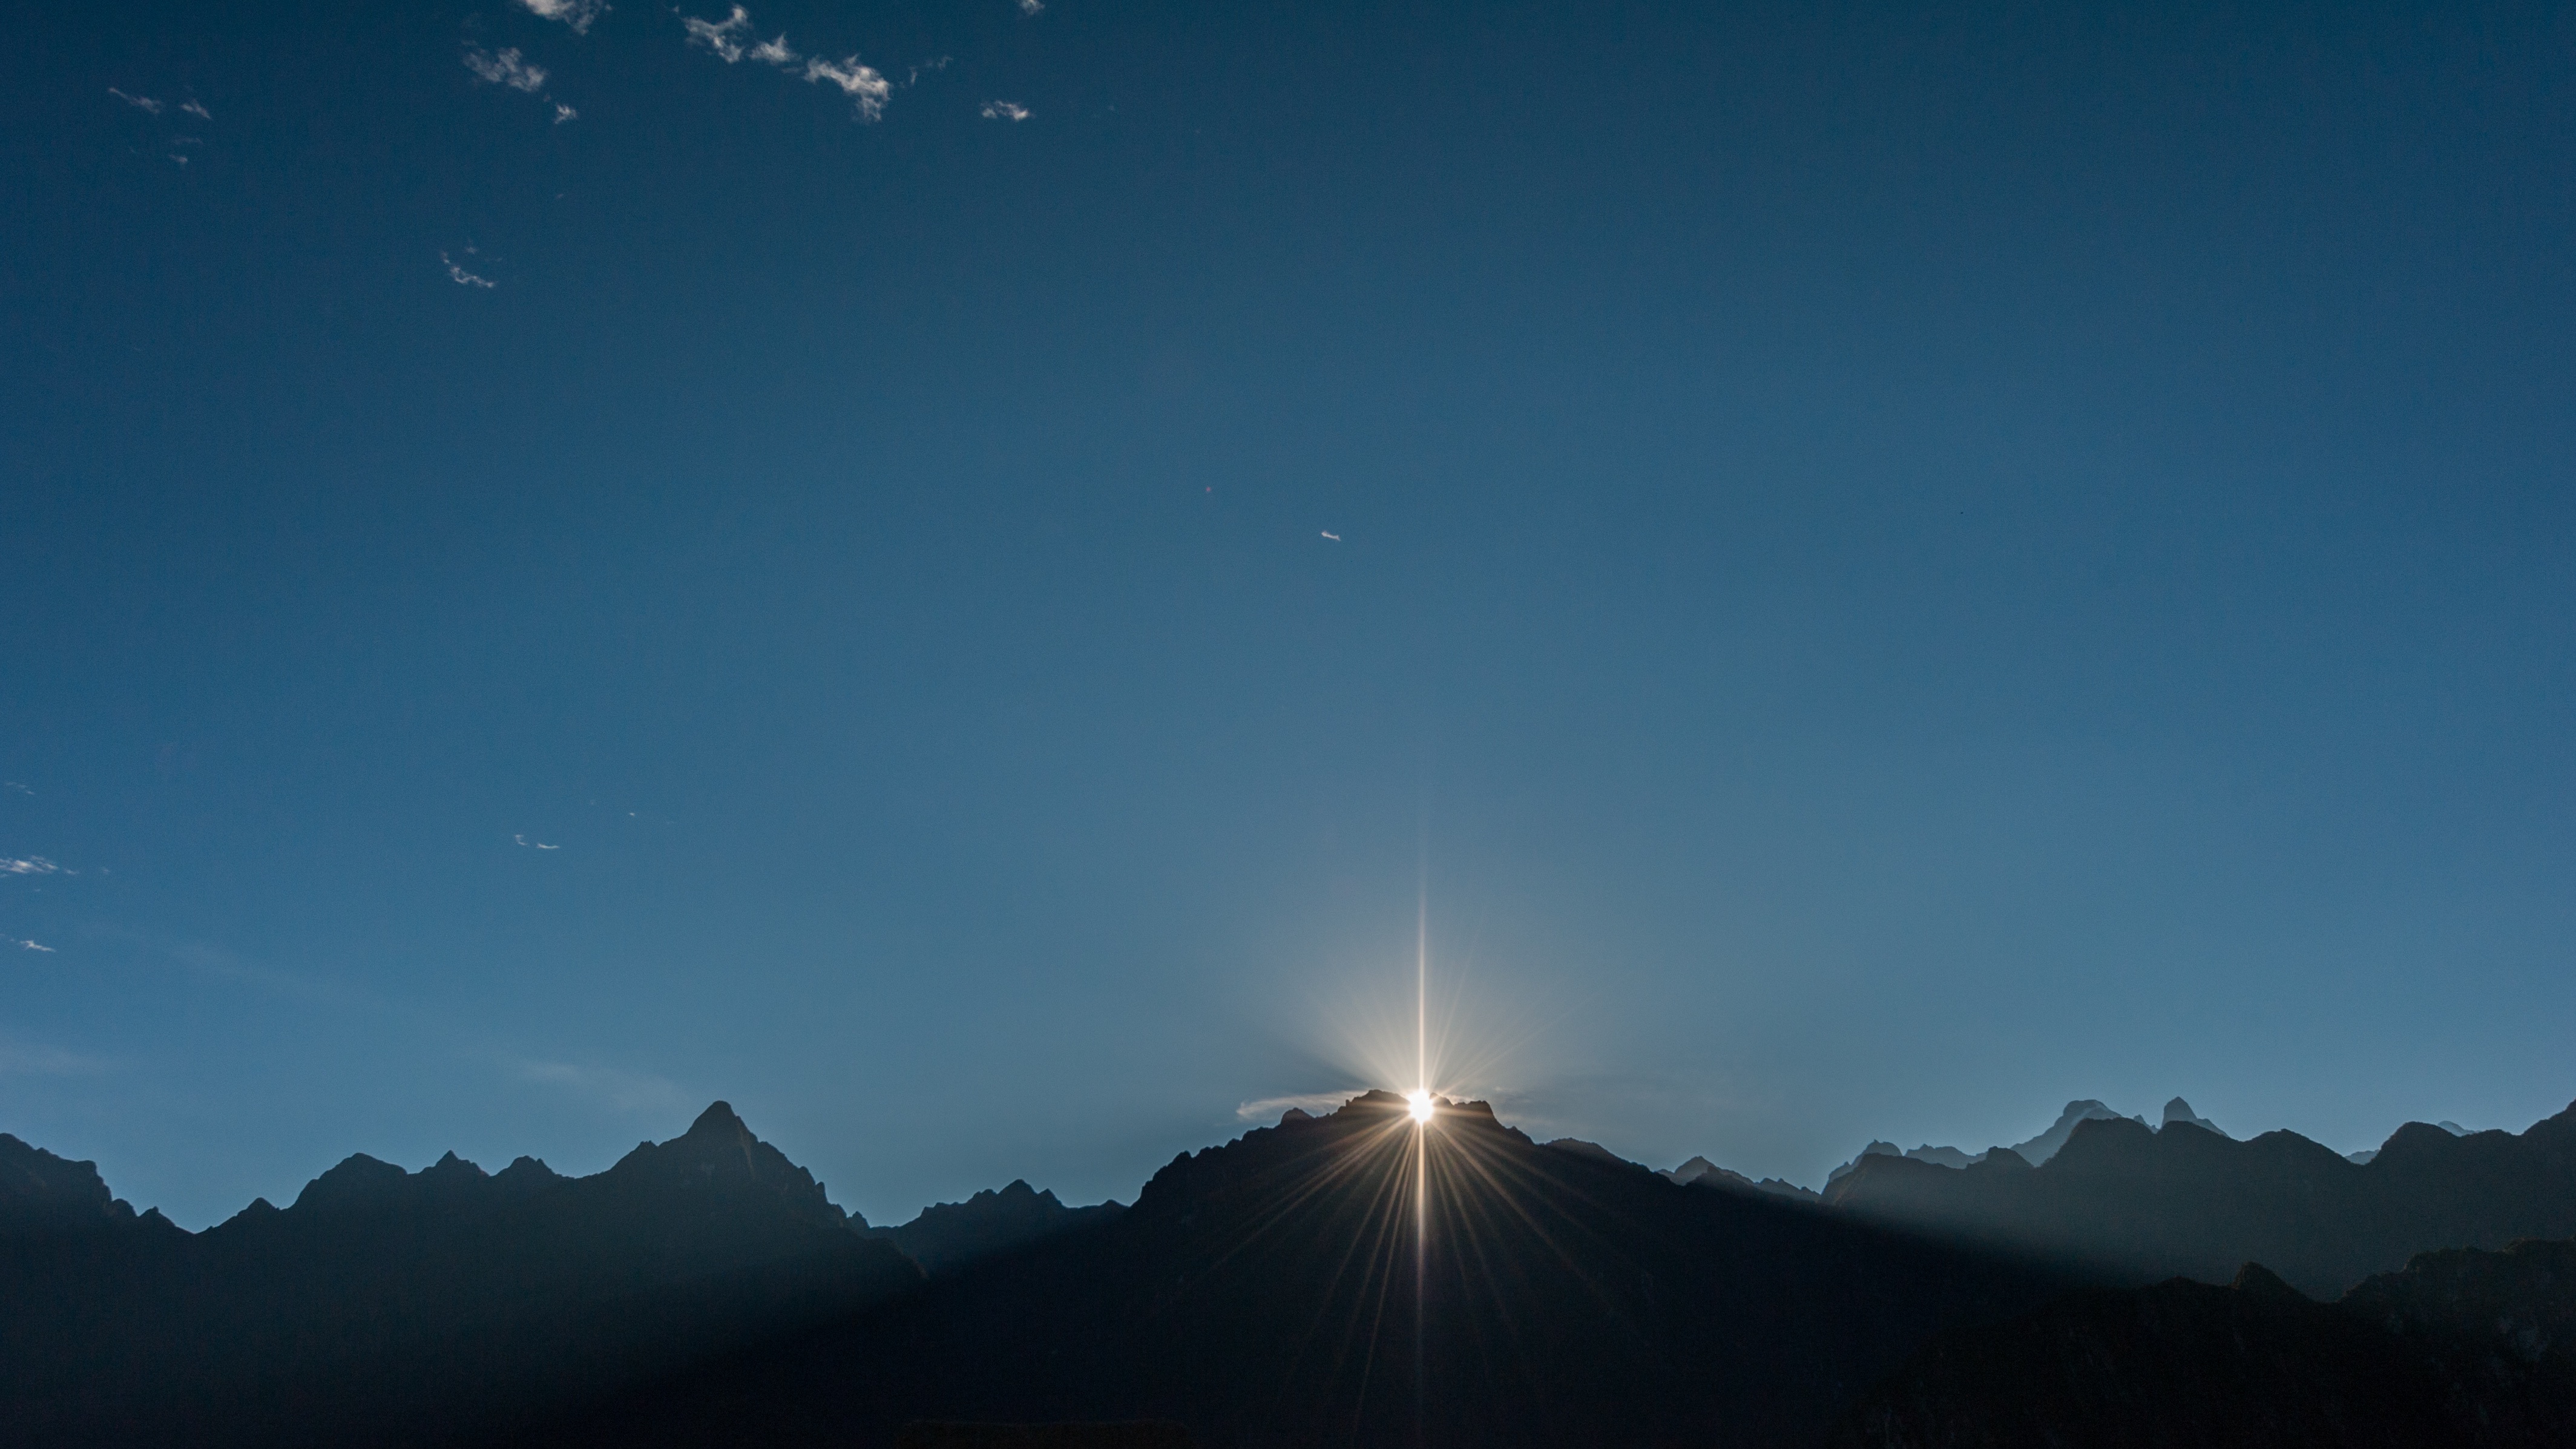
horizon, mountain, light, cloud, sky, sunrise, night, sunlight, dawn, atmosphere, mountain range, dusk, moonlight, astronomical object, atmospheric phenomenon, atmosphere of earth, mountainous landforms